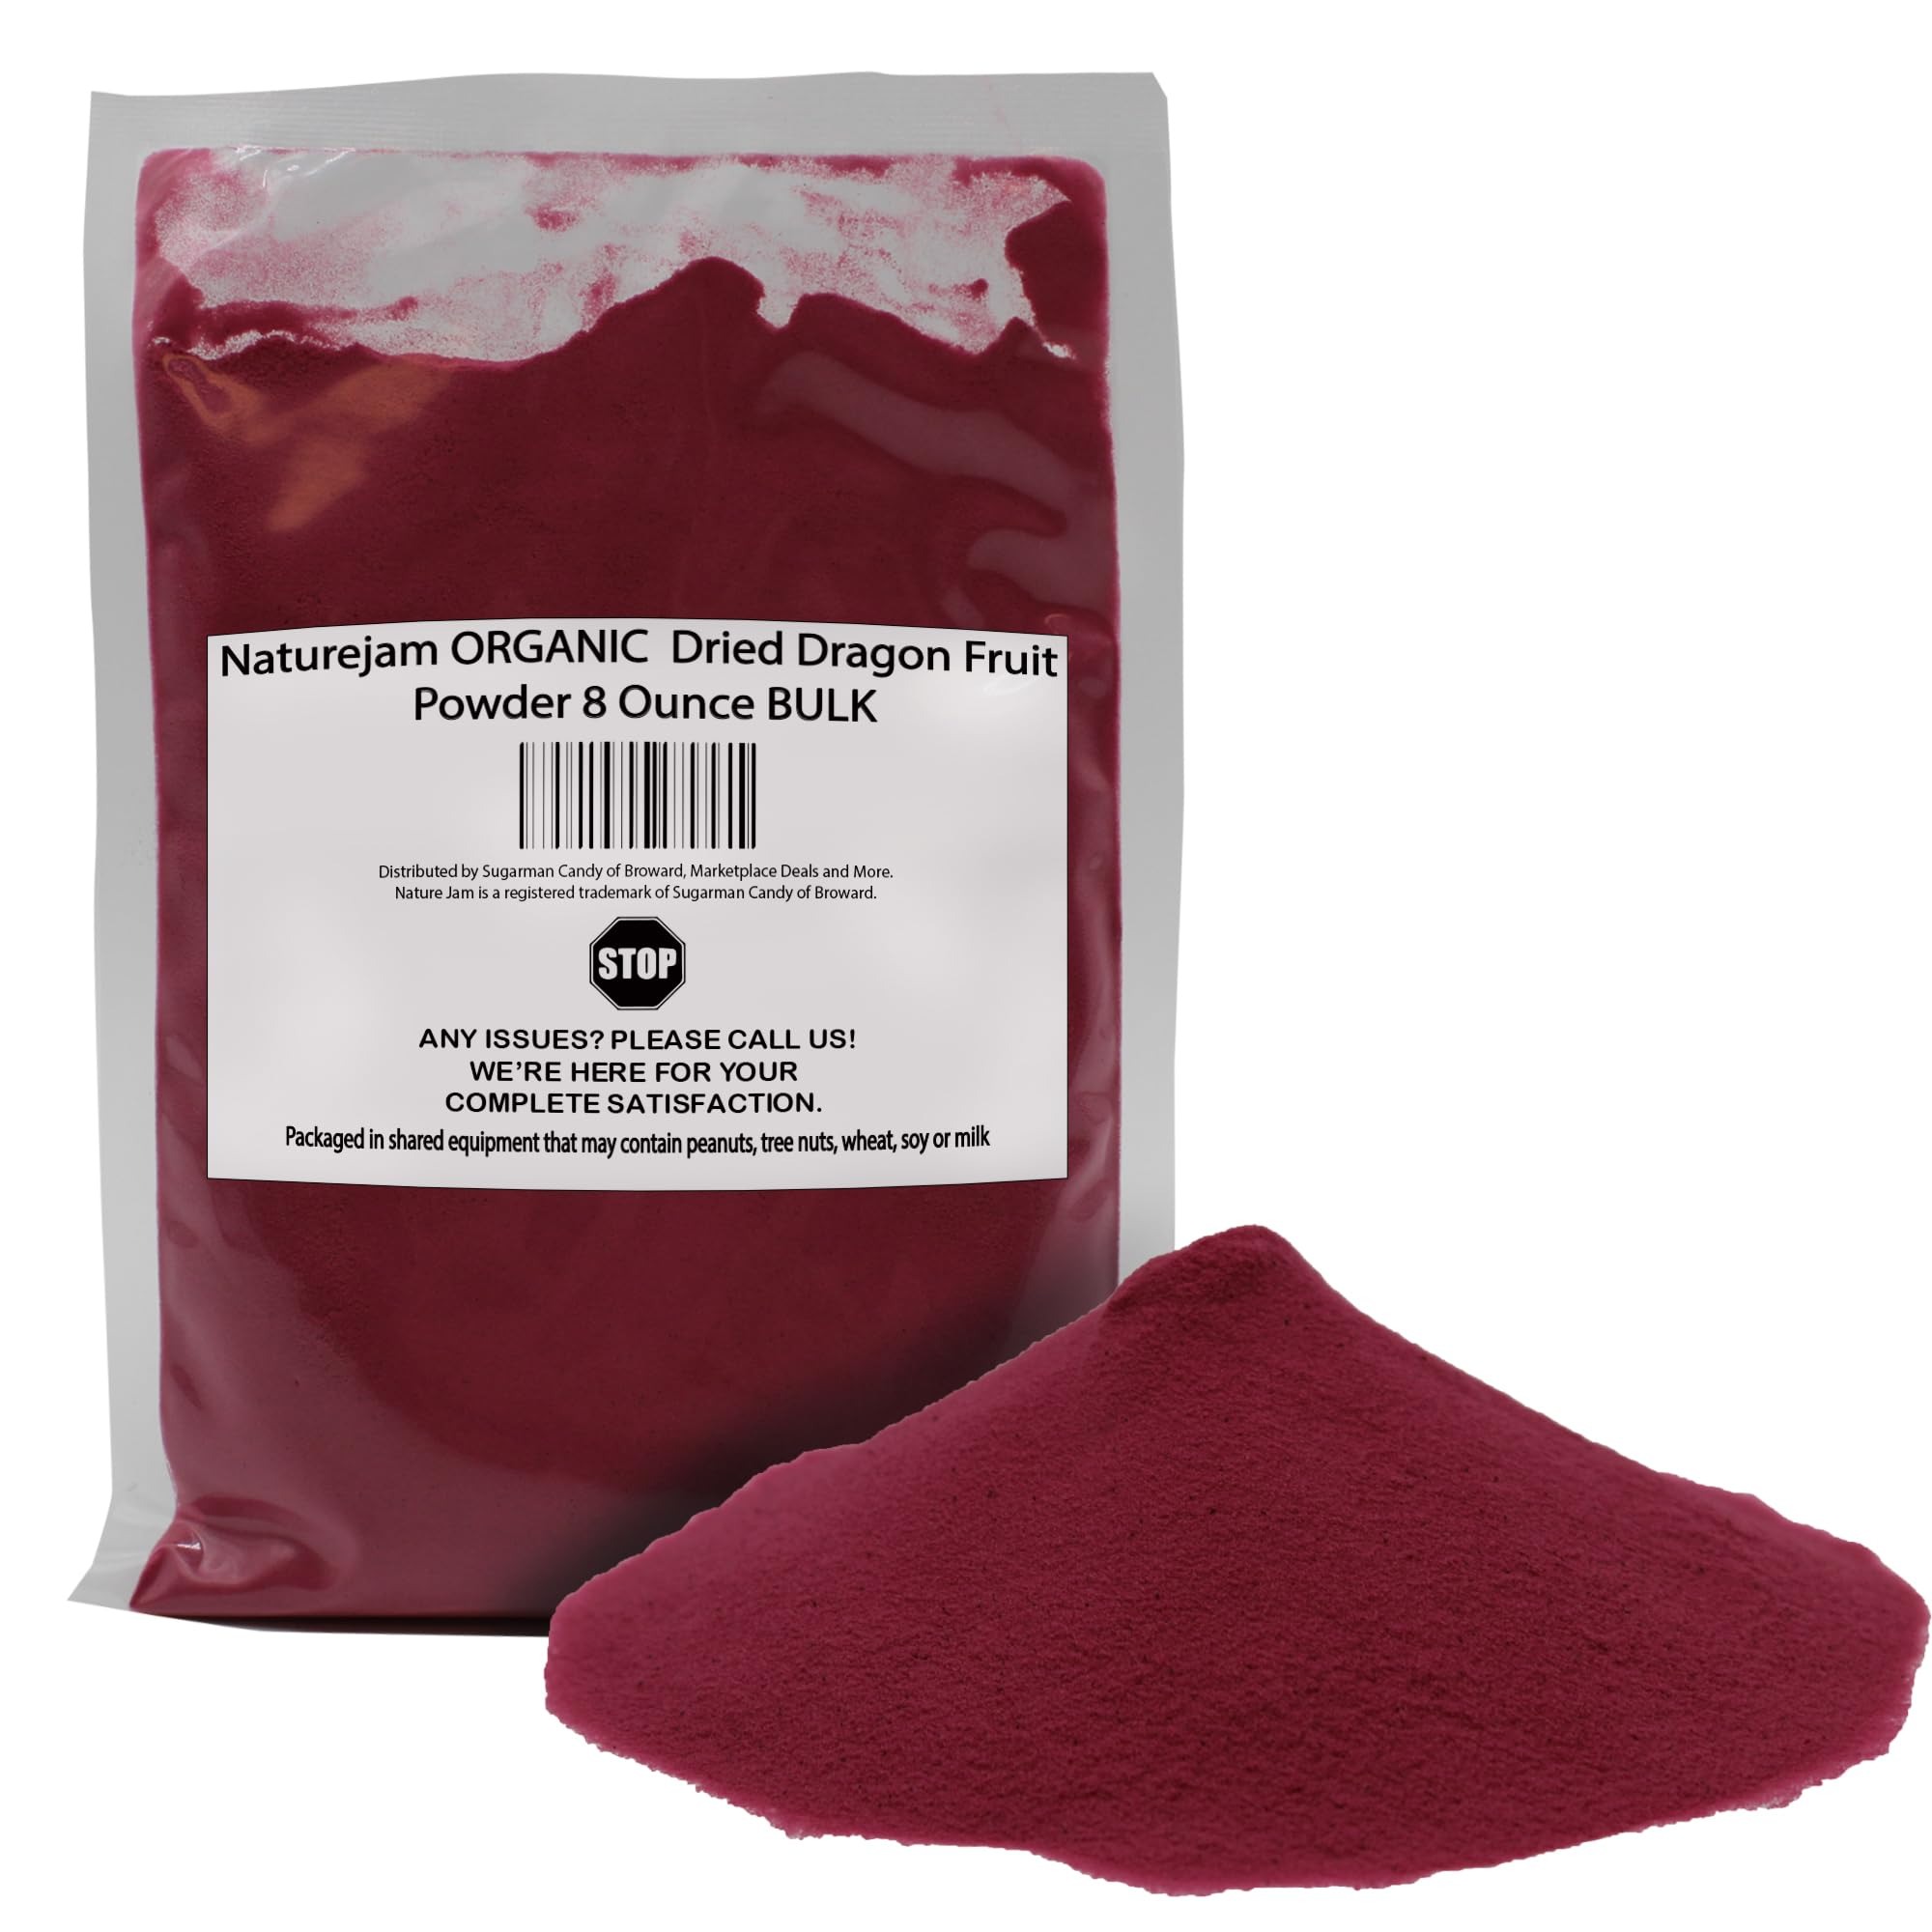
Item Name: Naturejam ORGANIC Dried Dragon Fruit Powder 8 Ounce BULK-Premium Culinary Grade For Green Juice Smoothies & Dessert Making
Bullet Point 1: Natural and Organic: Naturejam Instant Organic Dragon Fruit Powder is more than just a powdered fruit; We carefully select the finest organic fruit, grown without synthetic pesticides or GMOs, ensuring that every spoonful of our dragonfruit powder is packed with pure, goodness. By choosing our product, you're not just choosing a healthy energy powder option; you're choosing to support sustainable farming practices and preserve the planet's natural beauty.
Bullet Point 2: Super Colorful: Experience a burst of dragon fruit color like never before with our Instant Organic Dragon Fruit Powder. The vivid pink hue of dragon fruit not only adds visual attraction to your culinary creations but also signifies the abundance of nutrients it contains. Incorporate this super colorful powder into your recipes, from healthy smoothies to organic pre workout.
Bullet Point 3: Juicy Dragon Fruit Flavor: Feel the taste of ripe dragon fruit with our powder. Its juicy flavor profile strikes the perfect balance between sweetness and tanginess, making it a versatile ingredient for both sweet and healthy snacks. Whether you're creating fruit smoothie bowls or dragon fruit juice, the natural essence of dragon fruit shines and boosts your dessert look.
Bullet Point 4: Amazing Benefits: Discover a lot of benefits packed into our Instant dragonfruit powder. From its hydrating properties that promote glowing skin to its fiber-rich content that supports your overall well-being. Boost your energy levels by using it as a pre workout drink in your daily routine.
Bullet Point 5: Perfect Packaging: Our commitment to excellence extends to the packaging of our Instant Organic Dragon Fruit Powder. We utilize innovative, sealed pouches that not only preserve freshness but also reduce environmental impact. The airtight seal locks in the flavor of organic energy drink, ensuring that each serving is as vibrant and flavorful as the day it was packed. Enjoy convenience without compromise, knowing that every scoop is evidence of quality and care.
Bullet Point 6: Nutrient Dense: Unlock the full potential of natural energy drinks with our nutrient-dense powder. Rich in vitamins, fiber, and essential minerals like magnesium and iron, dragon fruit pure powder offers a holistic approach to wellness. Incorporating our nutritional drinks into your diet supports your body, aids in digestion, and contributes to overall vitality, ensuring you stay energized every time.
Bullet Point 7: Freshest Choice: We take pride in offering you the freshest choice in organic dragon fruit powder. Our strict quality control measures, from sourcing to packaging, guarantee that you receive a product of unparalleled freshness and purity. Each pack is carefully tested and sealed to preserve the natural flavors and nutrients of organic dragon fruit powder, delivering a premium experience with every spoonful.
Bullet Point 8: Great for Green Juices and Berry Juices-Healthy Smoothies
Bullet Point 9: Smoothies and Shakes: Elevate your daily dose of nutrition with our Instant Organic Dragon Fruit Powder. Whether blended into gym pre workout powder or mixed into a hydration drink, its smooth consistency ensures effortless incorporation and a velvety texture. Enhance the flavor and nutritional profile of your healthy beverages with the goodness of dragonfruit superfood powder.
Product Description: 97% Dragon Fruit, 3% Maltodextrin. Made from organic dragon fruit, our dragon fruit dried powder maintains a pure and natural flavor profile without any additives or artificial sweeteners. It's a celebration of nature's bounty, delivering a burst of fruity goodness with every sprinkle. Step into the vibrant world of nature with our healthy beverages. Bursting with the exotic taste of fresh dragon fruit, this healthy energy powder captures the essence of tropical delight in every spoonful. Imagine the pink hue and the sweet, tangy aroma that instantly transports you to sun-drenched islands and lush orchards of dragon fruit. Ideal for adding a splash of color and flavor to your favorite nutritional drinks, shakes, fruit smoothies, and desserts, our Instant Dragon Fruit Powder is a versatile ingredient that enhances the taste of your dishes. Whether blended into a refreshing smoothie bowl, healthy pre workout, mixed into creamy yogurt, or healthy juice, or sprinkled over fluffy pancakes, its intense dragon fruit essence transforms every dish into an attractive masterpiece. Instant Dragon Fruit Powder is your gateway to a world of fruity bliss. Let every sip and bite be a tribute to nature's finest gifts, infusing your moments with joy and vitality. Delight in the vibrant essence of dragon fruit and the goodness of nature in every tasteful creation.
Value: 8.0
Unit: Ounce

Price: 21.99